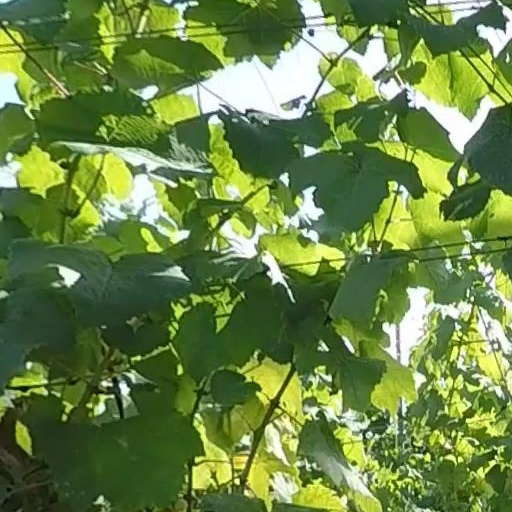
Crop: grape